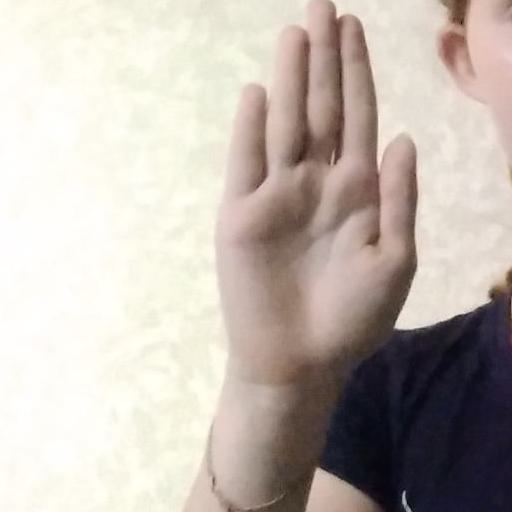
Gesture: stop